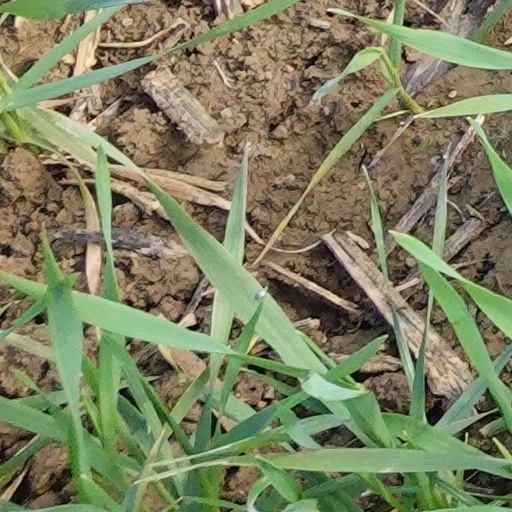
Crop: wheat